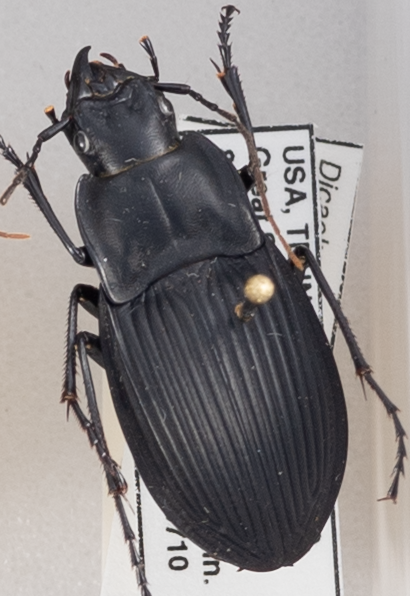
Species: Dicaelus dilatatus sinuatus
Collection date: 2018-07-10
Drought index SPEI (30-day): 0.334
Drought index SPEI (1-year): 0.184
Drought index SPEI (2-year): -0.32